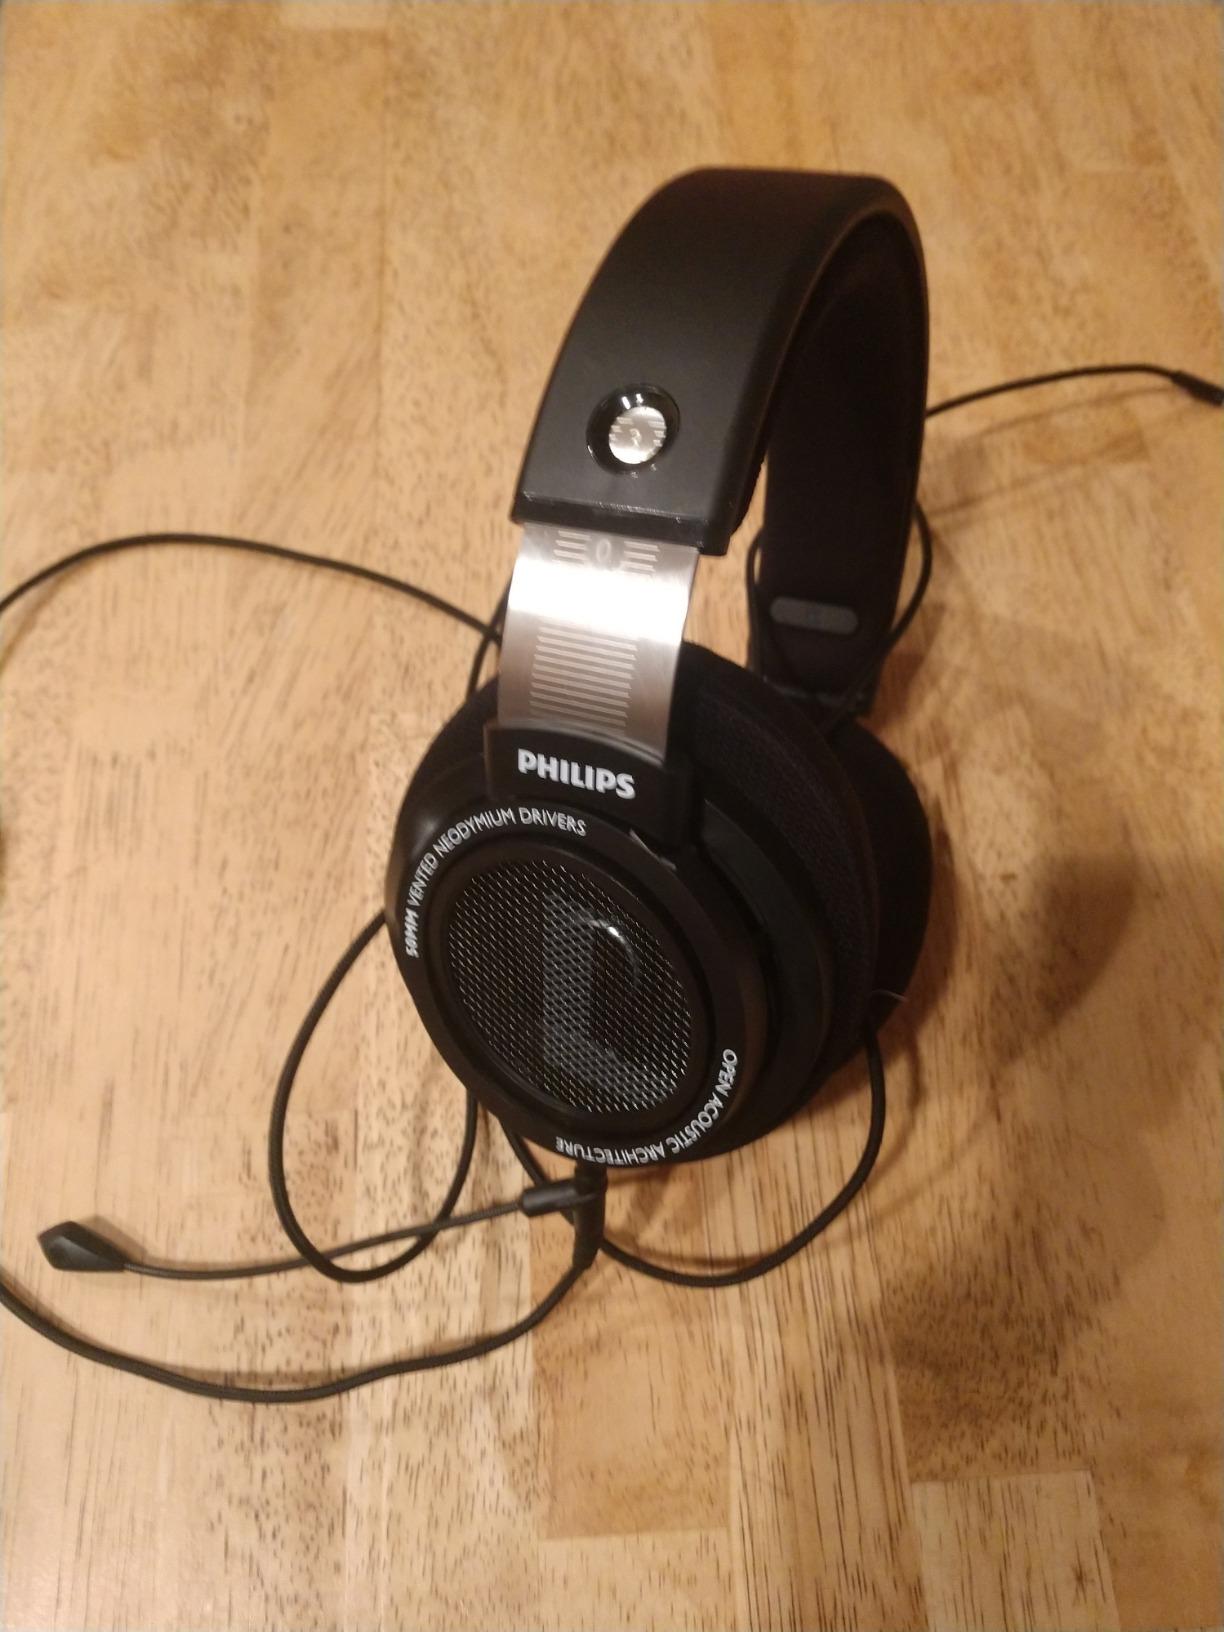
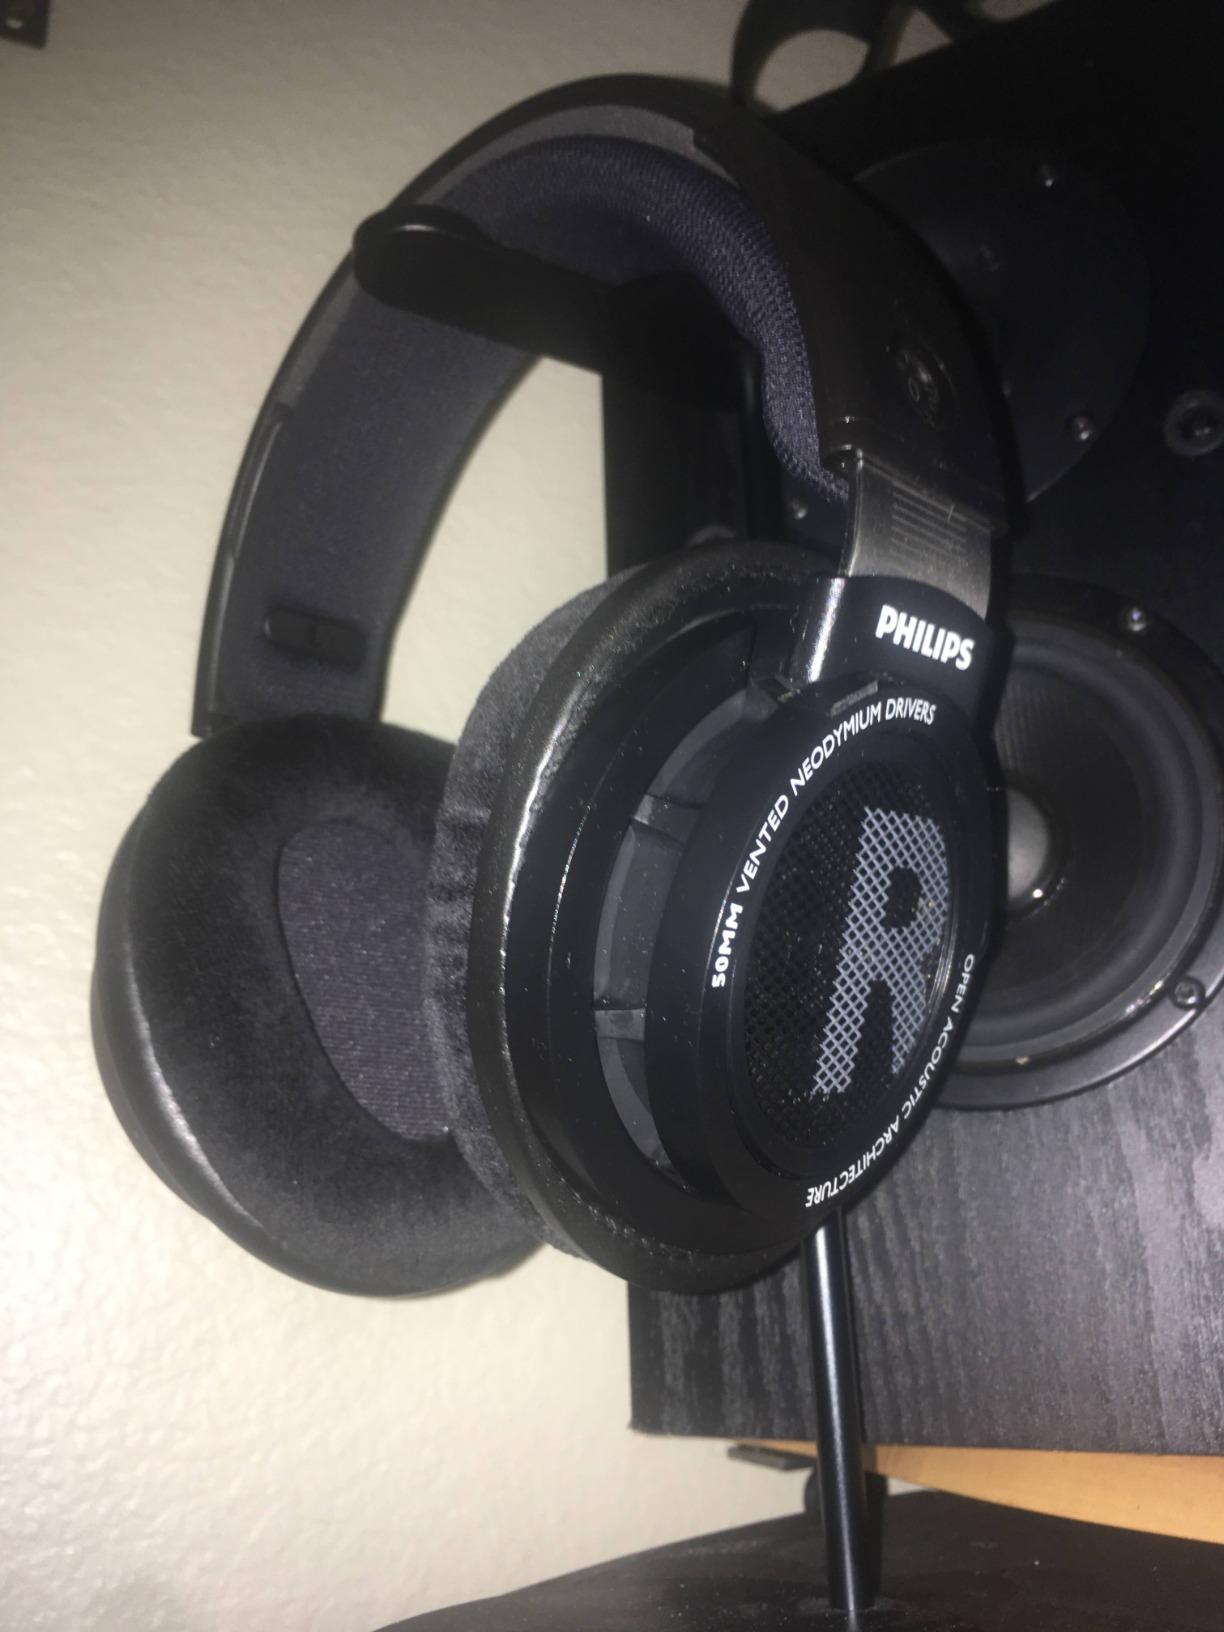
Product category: headphones
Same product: yes